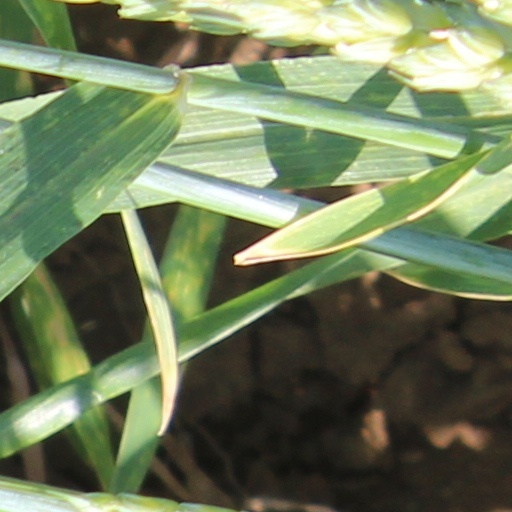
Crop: wheat